Anbar campaign (2003–2011)

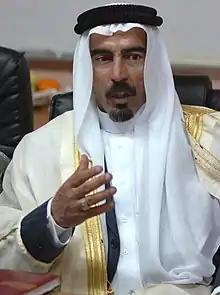
Sheikh Abdul Sattar Abu Risha, who led the Awakening movement until his death in 2007

As the 1st Brigade pushed into Ramadi, it began aggressively courting the local tribes for police recruits. This was critical because, according to Colonel MacFarland, "without their help, we would not be able to recruit enough police to take back the entire city." After the Americans promised the tribal leaders in Ramadi that their men would not be sent outside of the city, the tribes began sending men into the police force. The number of Iraqis joining the police went from 30 a month before June 2006 to 300 a month by July. AQI tried to blunt police recruitment by attacking one of the new Ramadi police stations with a car bomb on 21 August, killing three Iraqi police. They simultaneously assassinated the Sunni sheikh of the Abu Ali Jassim tribe, who had encouraged many of his tribesmen to join the Iraqi Police. The AQI fighters hid the body instead of leaving it for the tribe, violating Islam's funeral rites and angering the tribe. This was one of the catalysts for what became a tribal revolt against AQI. According to David Kilcullen, who would later serve as Senior Counterinsurgency Adviser to General Petraeus, the revolt began after AQI killed a sheikh over his refusal to give his daughters to them in marriage.